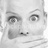
Emotion: surprise